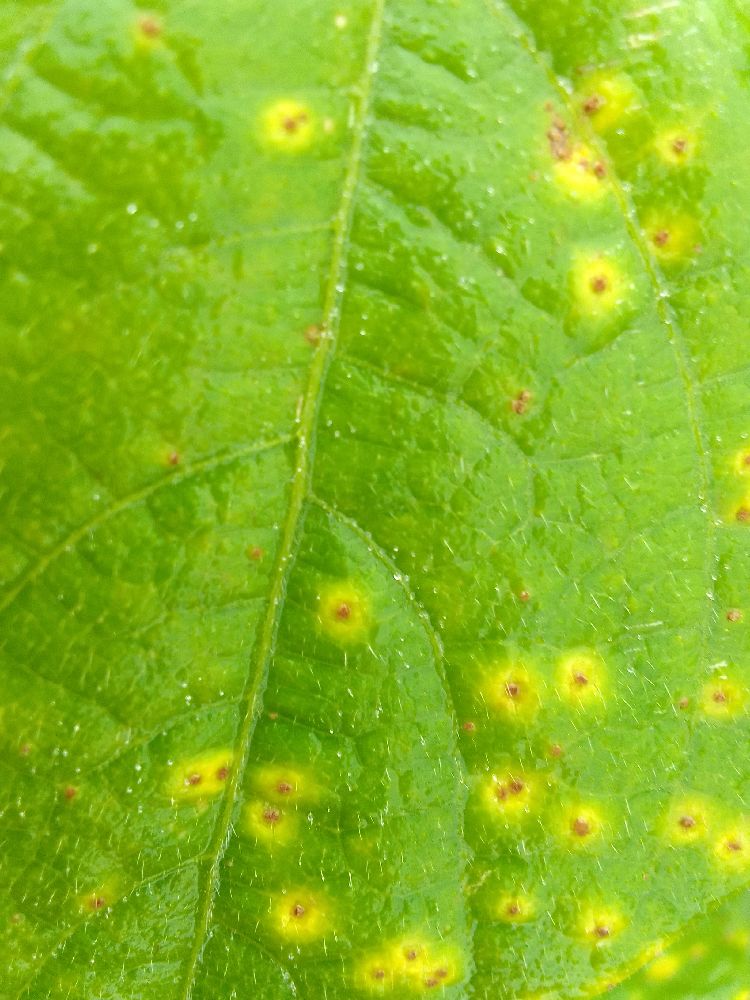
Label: rust